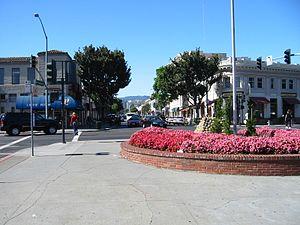
Burlingame est une municipalité du comté de San Mateo, en Californie, aux États-Unis. Sa population était de 28 158 habitants au recensement de 2000.